Frank Lloyd Wright

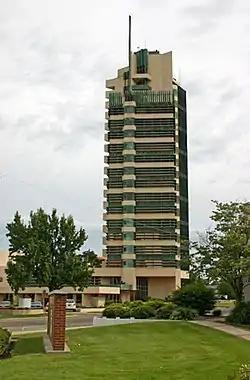
Price Tower in Bartlesville, Oklahoma (1956)

Wright is responsible for a series of concepts of suburban development united under the term Broadacre City. He proposed the idea in his book "The Disappearing City" in 1932 and unveiled a model of this community of the future, showing it in several venues in the following years. Concurrent with the development of Broadacre City, also referred to as Usonia, Wright conceived a new type of dwelling that came to be known as the Usonian House. Although an early version of the form can be seen in the Malcolm Willey House (1934) in Minneapolis, the Usonian ideal emerged most completely in the Herbert and Katherine Jacobs First House (1937) in Madison, Wisconsin. Designed on a gridded concrete slab that integrated the house's radiant heating system, the house featured new approaches to construction, including walls composed of a "sandwich" of wood siding, plywood cores and building papera significant change from typically framed walls. Usonian houses commonly featured flat roofs and were usually constructed without basements or attics, all features that Wright had been promoting since the early 20th century.